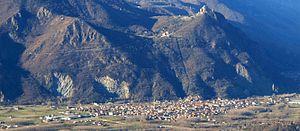
Saint-Ambroise, est une commune dans la Val de Suze de la ville métropolitaine de Turin dans le Piémont en Italie.